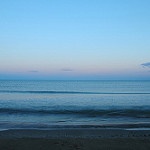
Label: sea